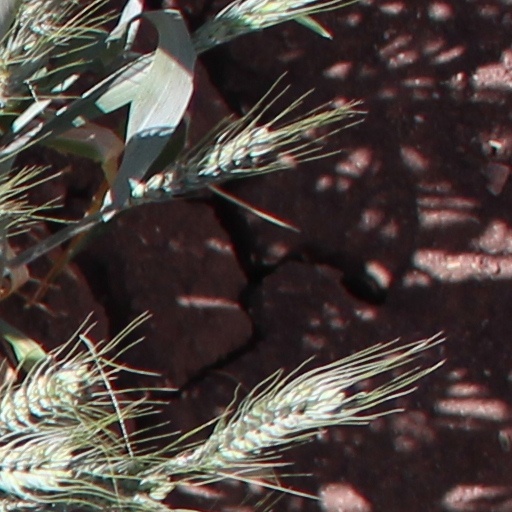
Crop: wheat